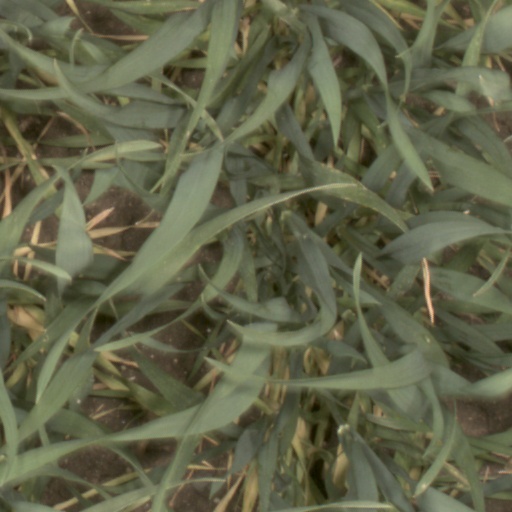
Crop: wheat